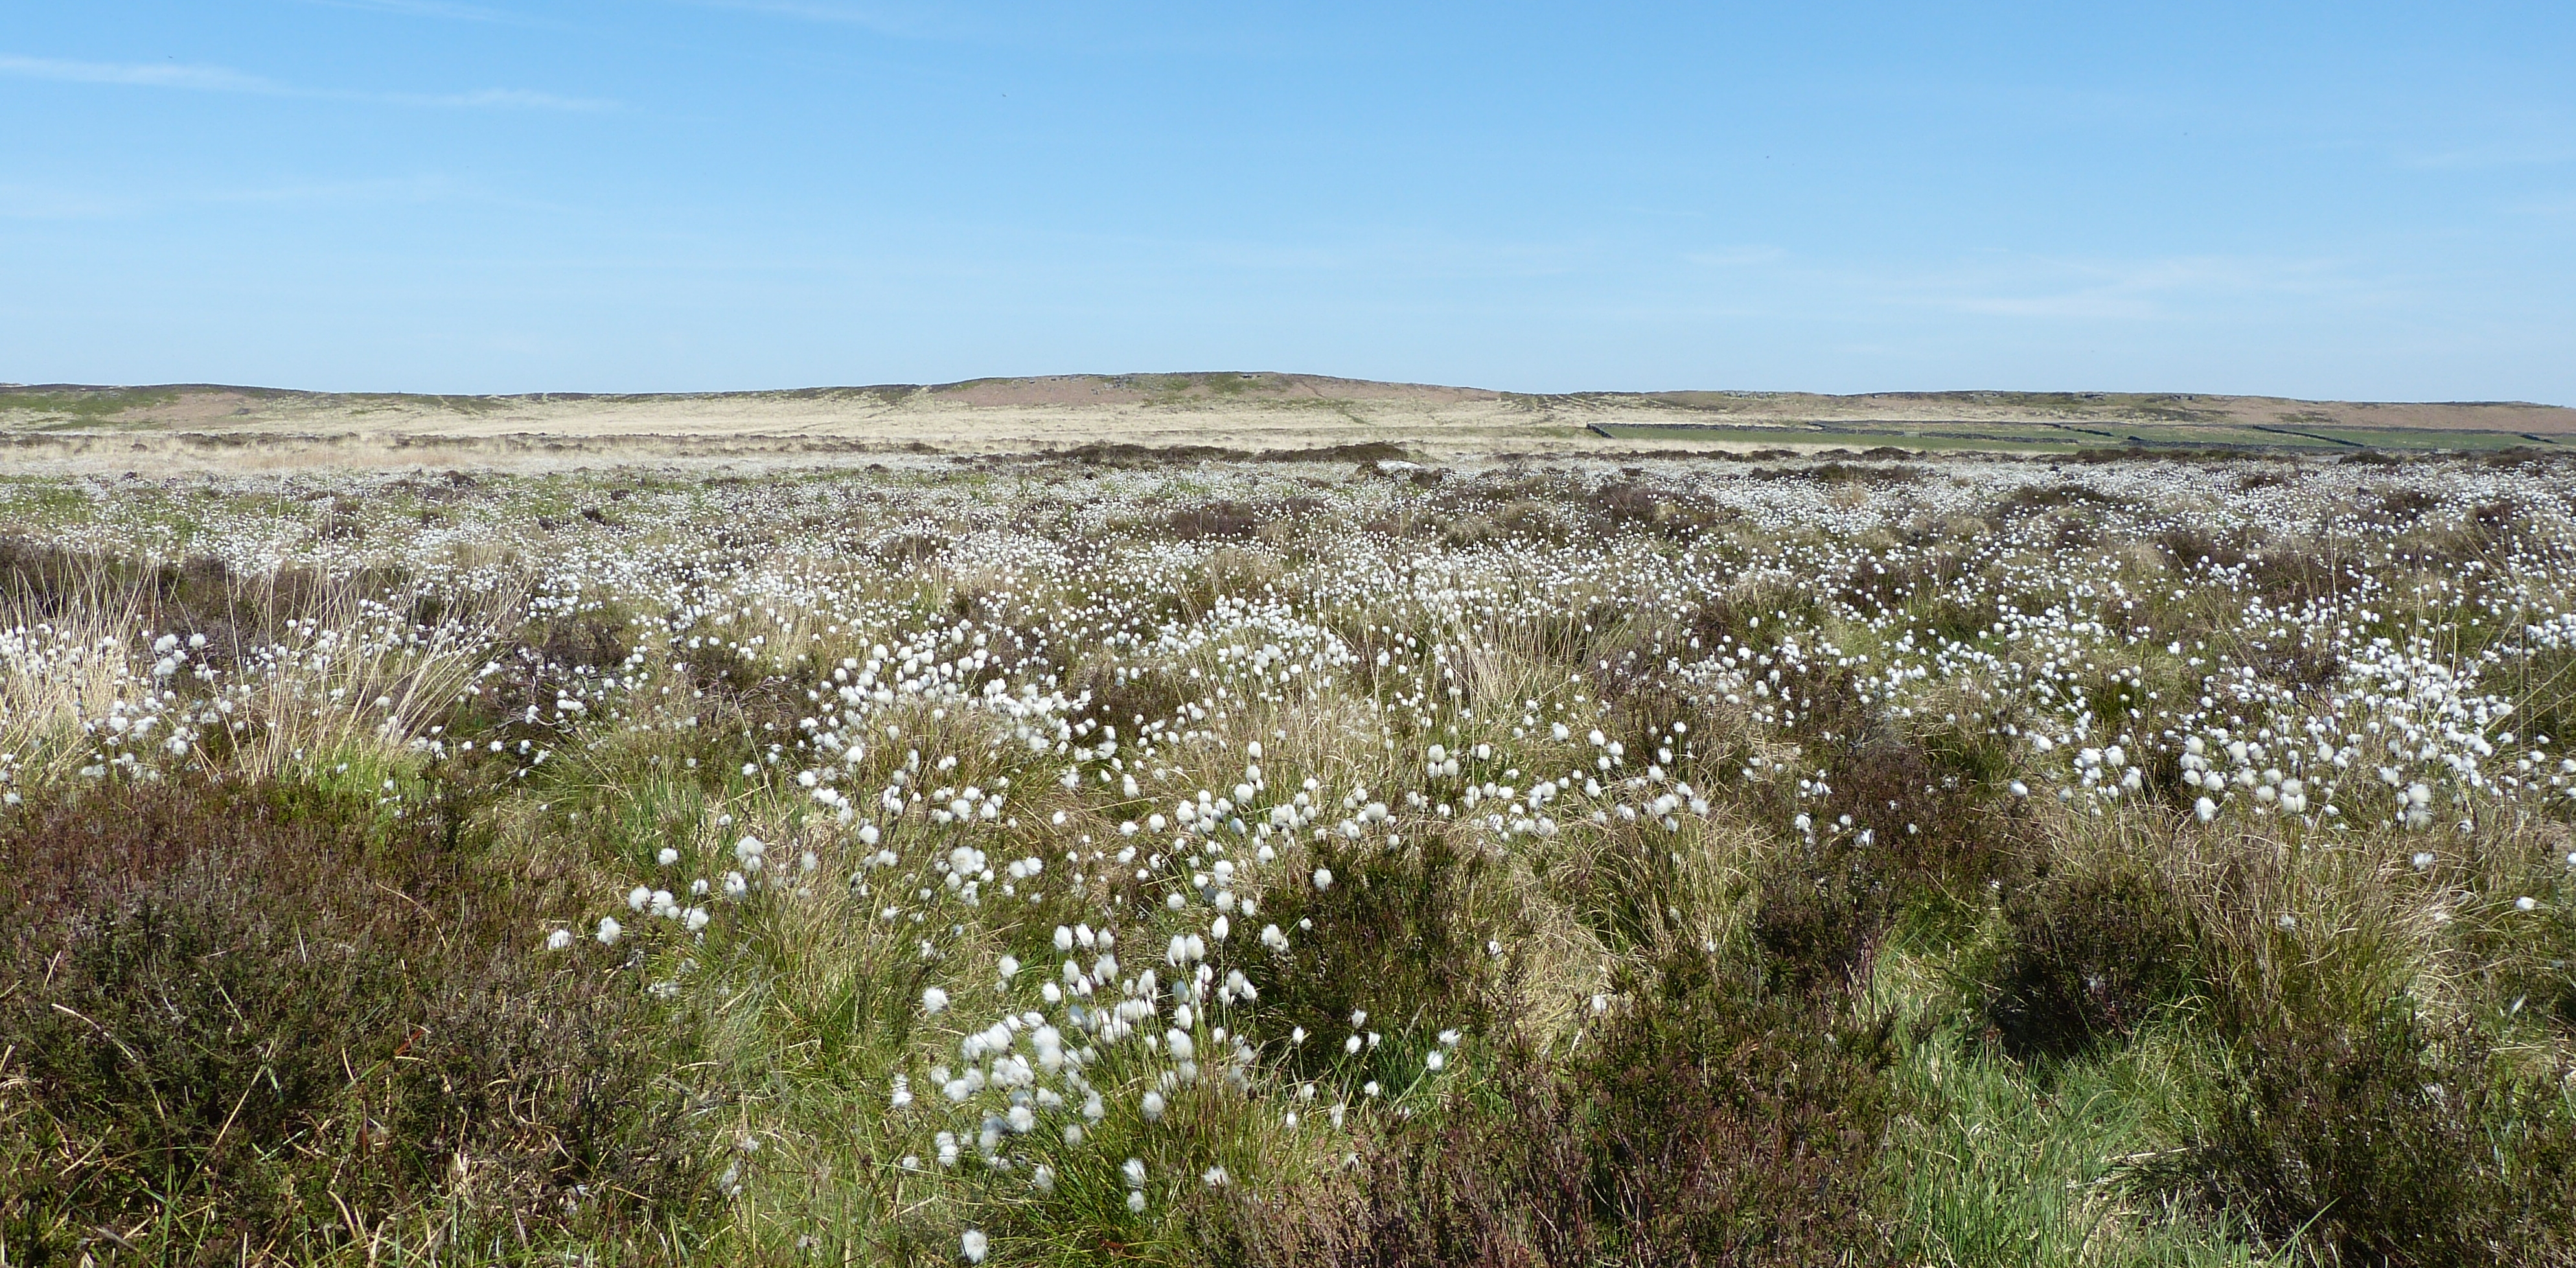
cotton, grass, moorland, grassland, prairie, natural environment, steppe, vegetation, ecoregion, shrubland, plant community, plain, meadow, plant, grass family, land lot, tundra, field, pasture, wildflower, flower, Forb, chaparral, savanna, landscape